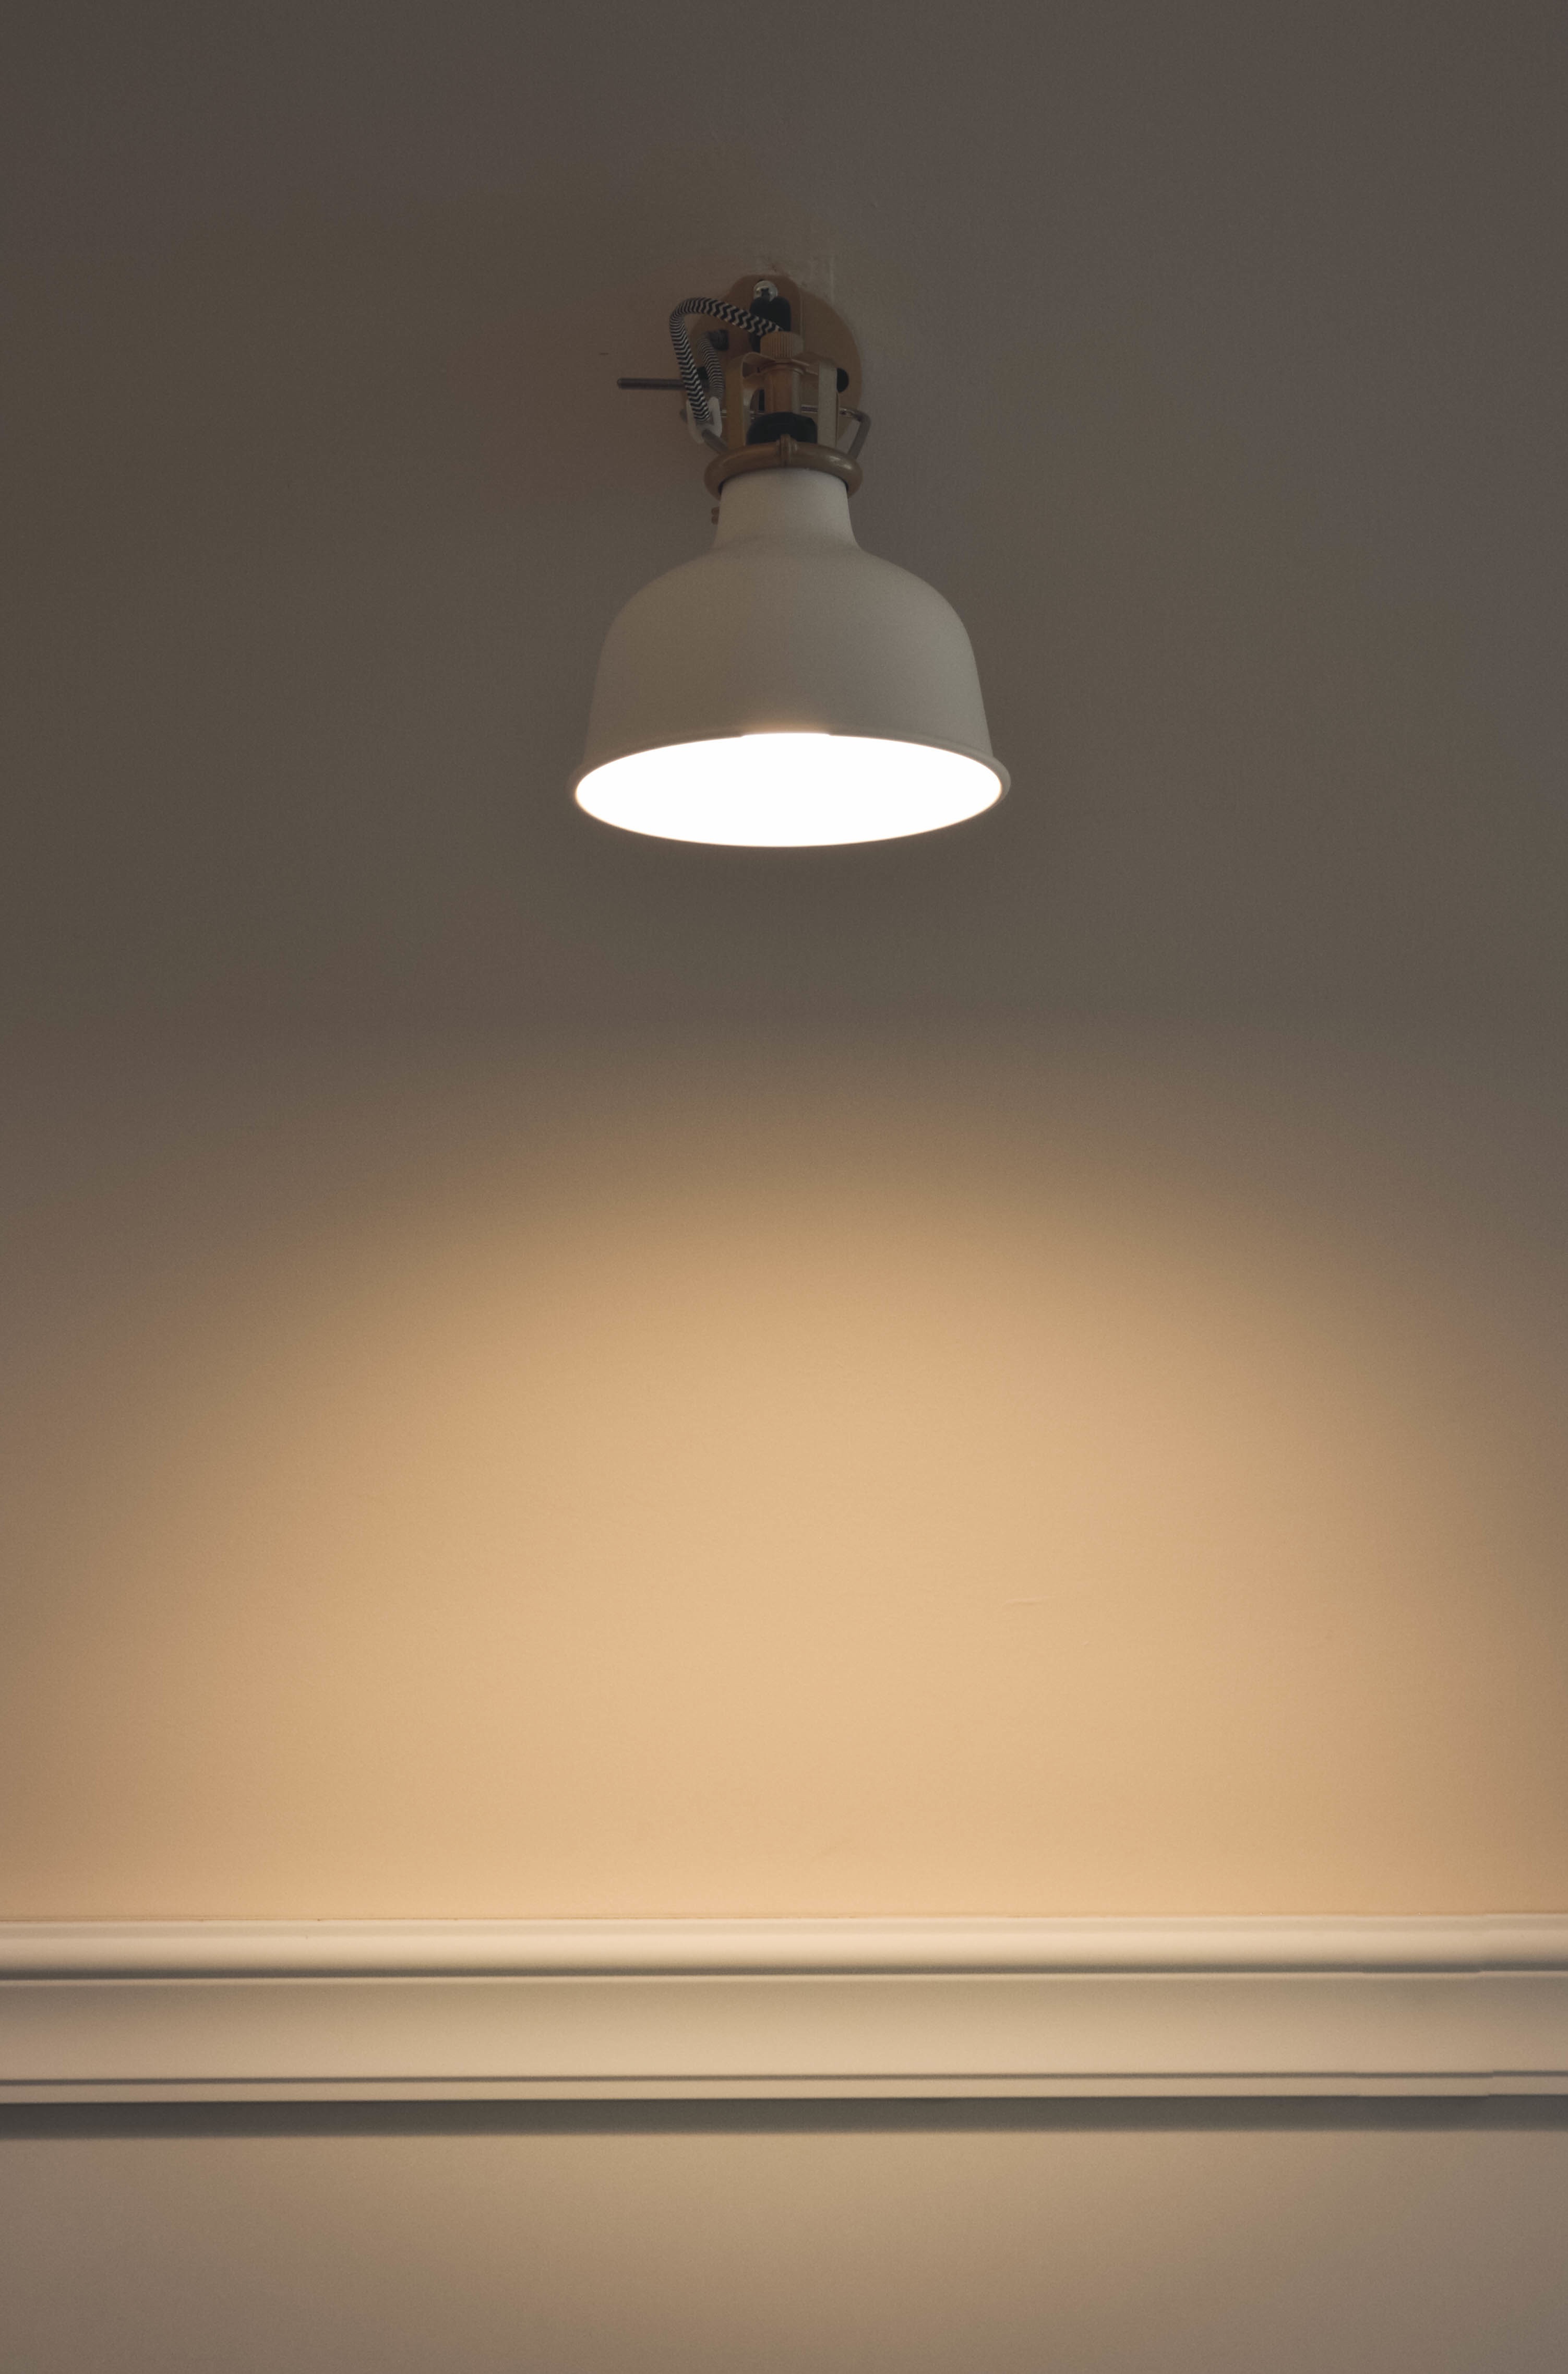
light, white, ceiling, lamp, lighting, light fixture, shape, sconce, daylighting, incandescent light bulb